Tumbuka people

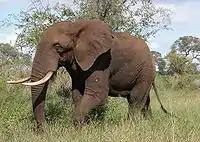
The demand for elephant ivory from northern Malawi, along with the slavery market devastated the Tumbuka people in 18th and 19th centuries.

The Tumbuka probably entered the area between the Luangwa valley and northern Lake Malawi in the 15th century. At the start of the 18th century, they formed a number of groups, of which the Henga was one, living in small, independent communities without a central organisation, spread thinly over this area. By the mid-18th century, traders dressed “as Arabs”, although coming from the Unyamwezi region of what is now Tanzania were involved in trading for ivory and to some extent slaves as far inland as the Luangwa valley. They formed alliances with groups of Henga, and their leader established the Chikulamayembe Dynasty ruling a federation of small chiefdoms. However, by the 1830s, this Chikulamayembe dynasty was in decline and the area reverted to a state of political and military disorganisation